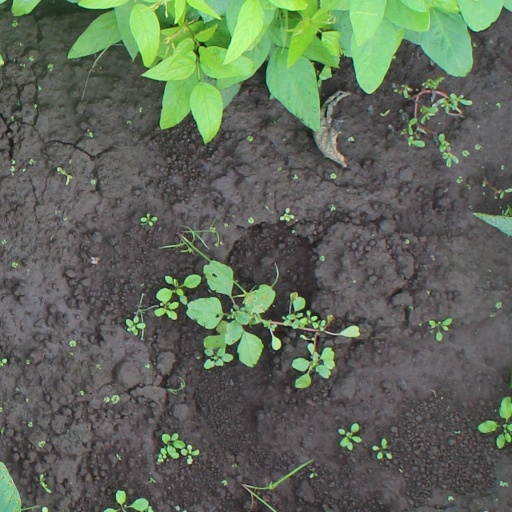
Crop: soybean